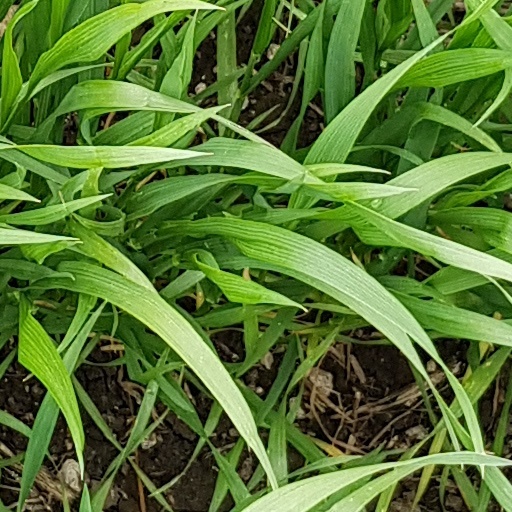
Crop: wheat